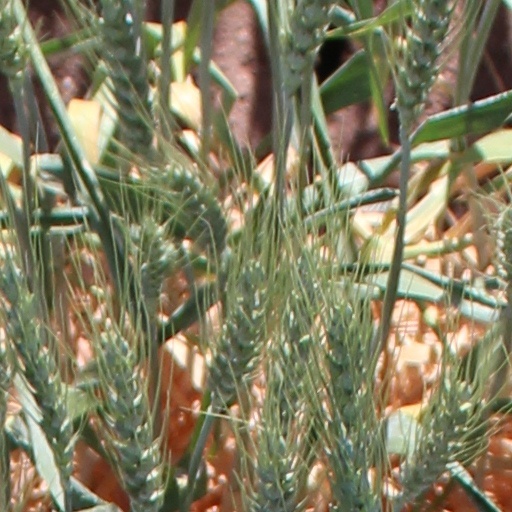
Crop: wheat